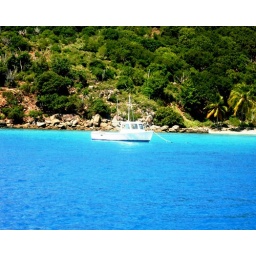
Sailing past a fishing boat anchored in Little Harbor, Jost van Dyke